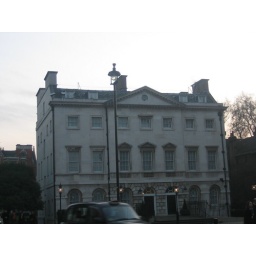
in between the house of parliment and westminster abbey...on the abbey side of the street though...